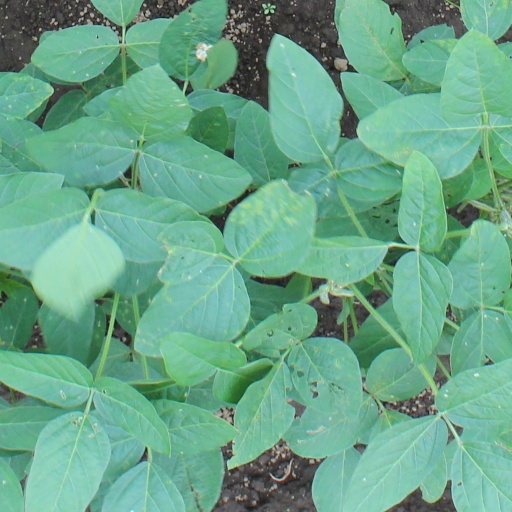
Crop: soybean